Louis VI of France

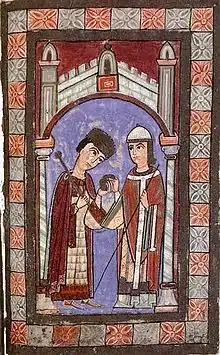
Henry V, Holy Roman Emperor, with Ruthard, Archbishop of Mainz. Paint on vellum. Parker Library, Corpus Christi College, Cambridge.

On 25 November 1120, Louis' fortunes against Henry I of England were raised when Henry's heir, William Ætheling, drunkenly perished aboard the "White Ship" en route from Normandy to England, putting the future of Henry's dynasty and his position in doubt.